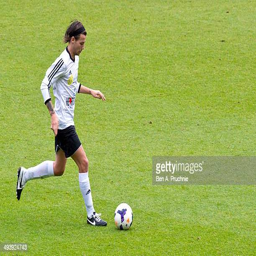
pop artist sighted playing during the charity football match